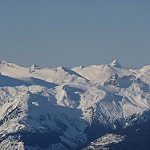
Scene: Outdoor